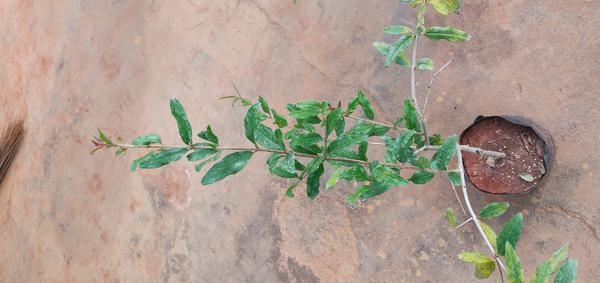
Plant: Pomegranate